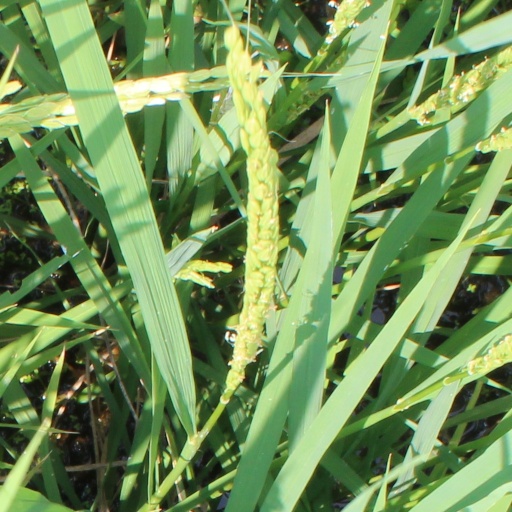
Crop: rice